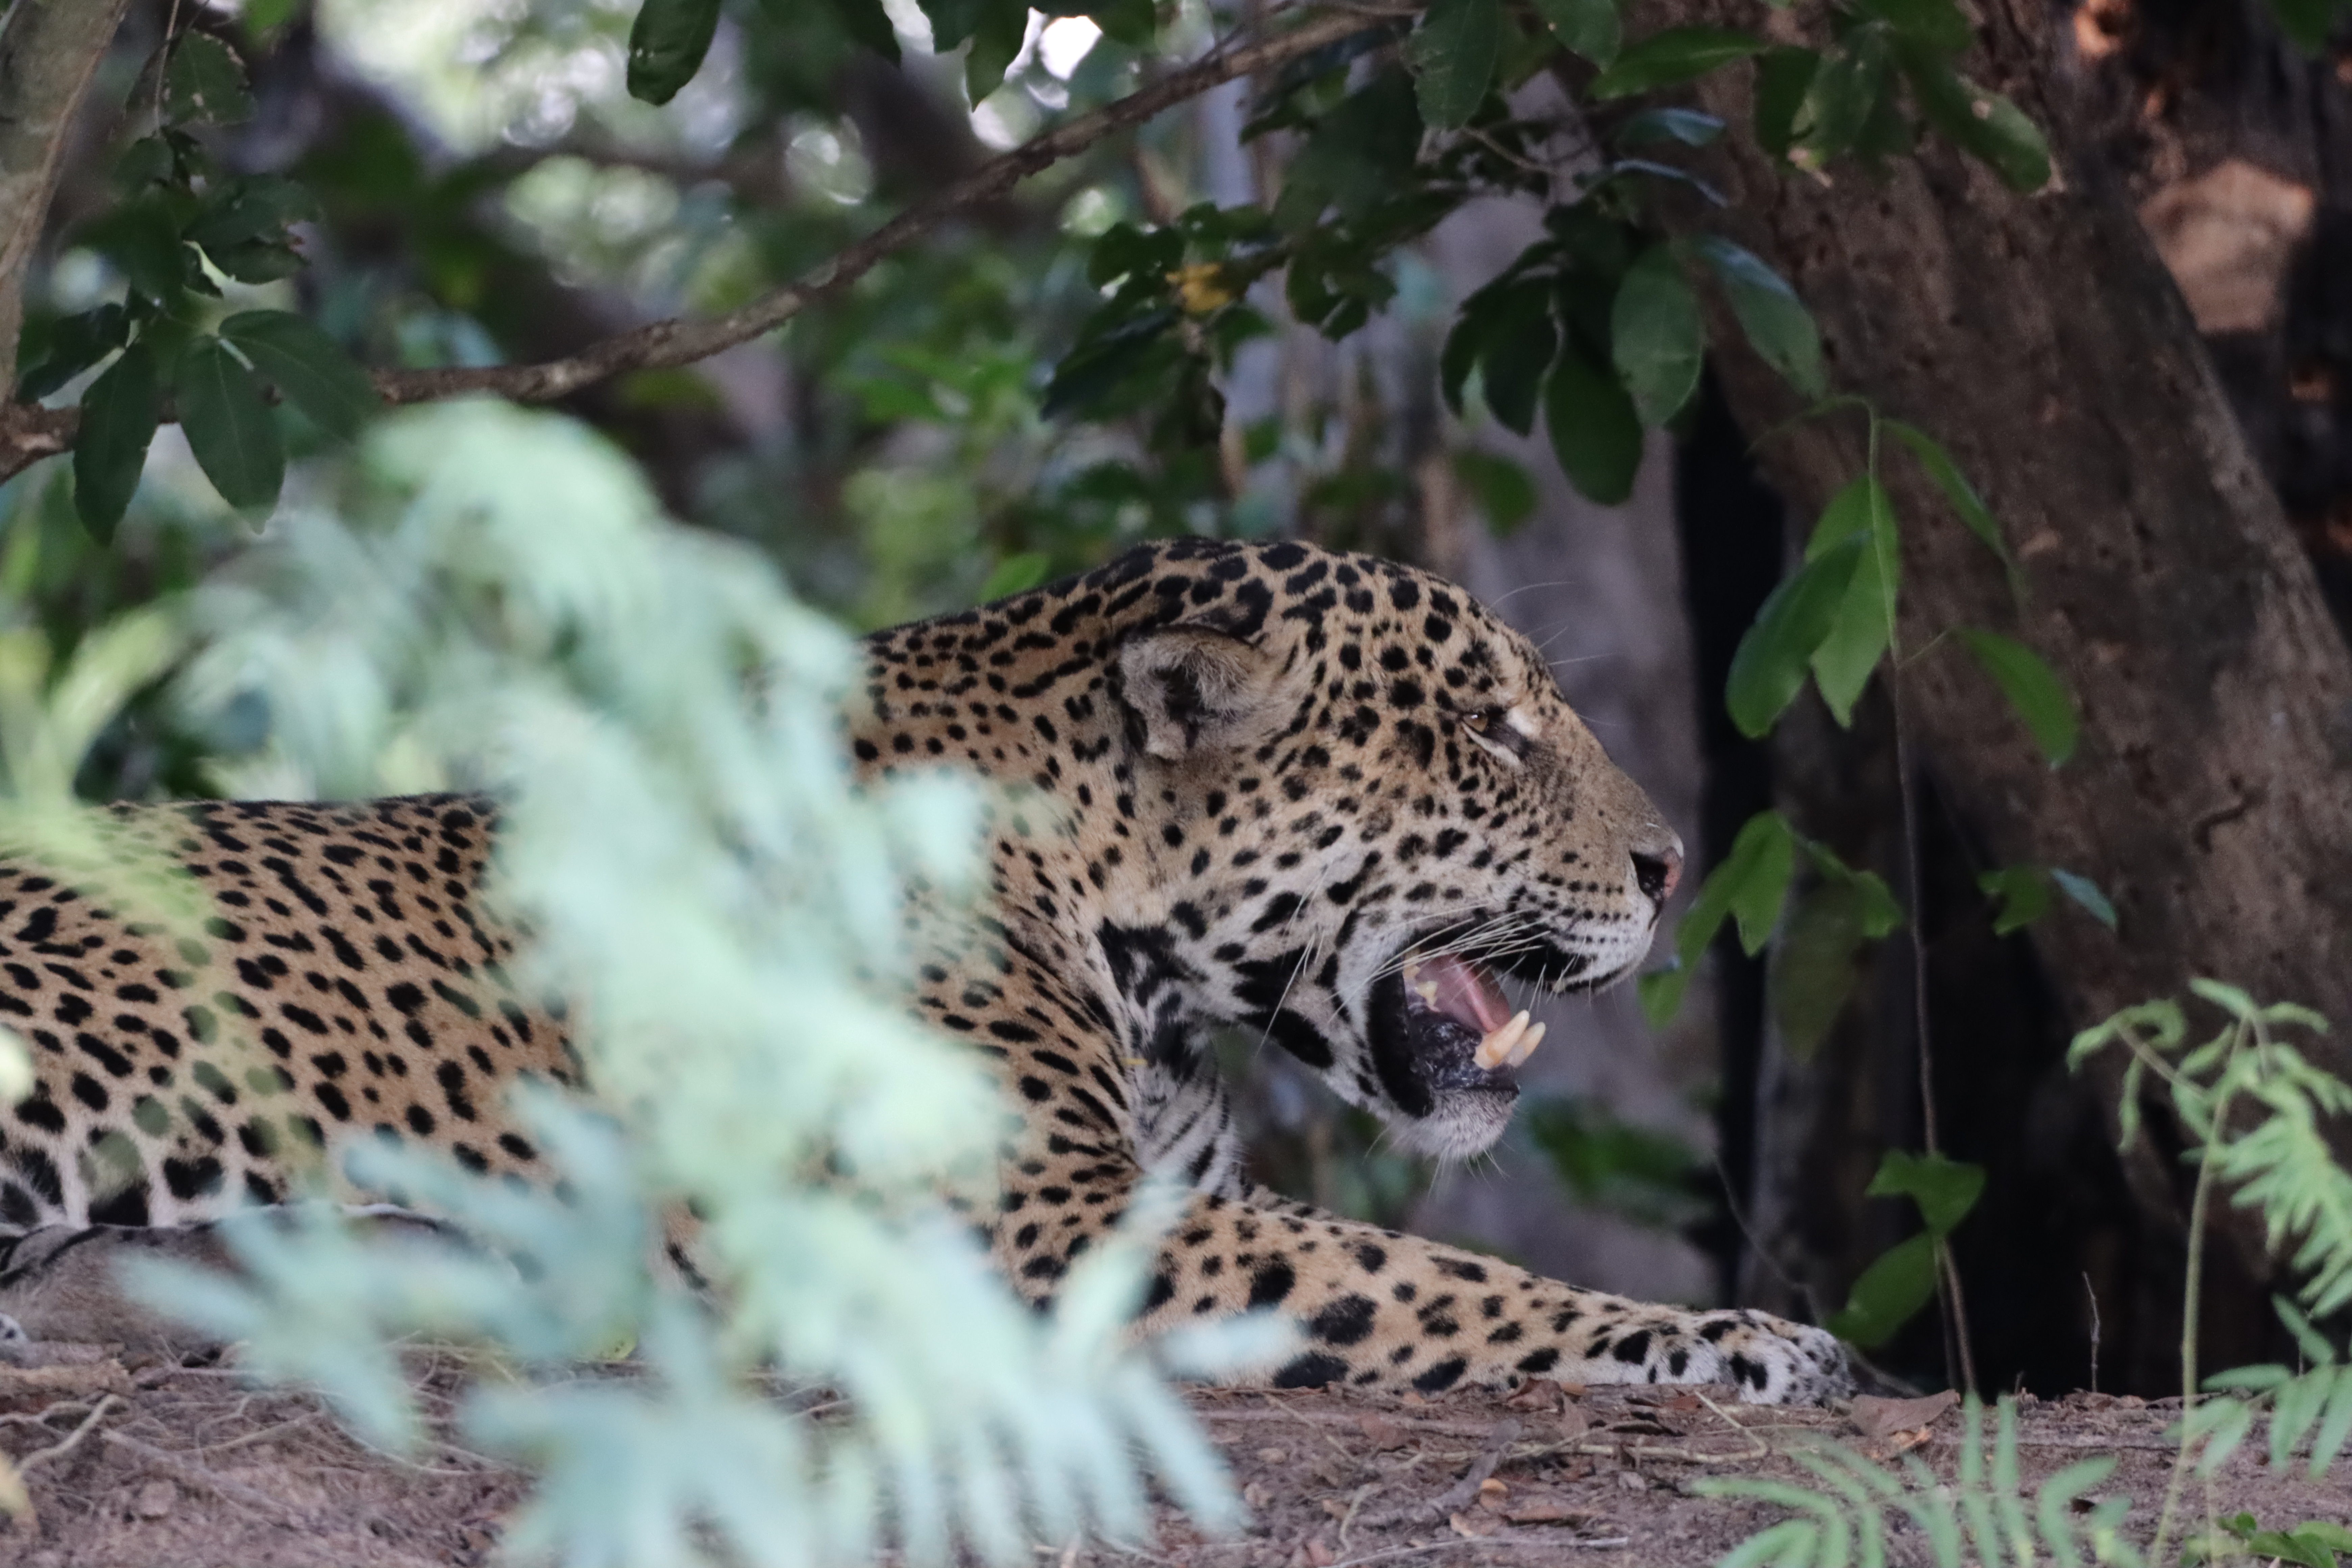
Jaguar: Bagua